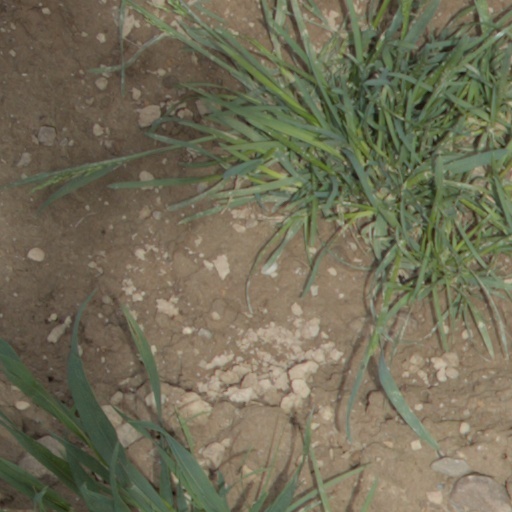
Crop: wheat